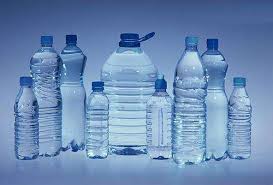
Waste category: plastic